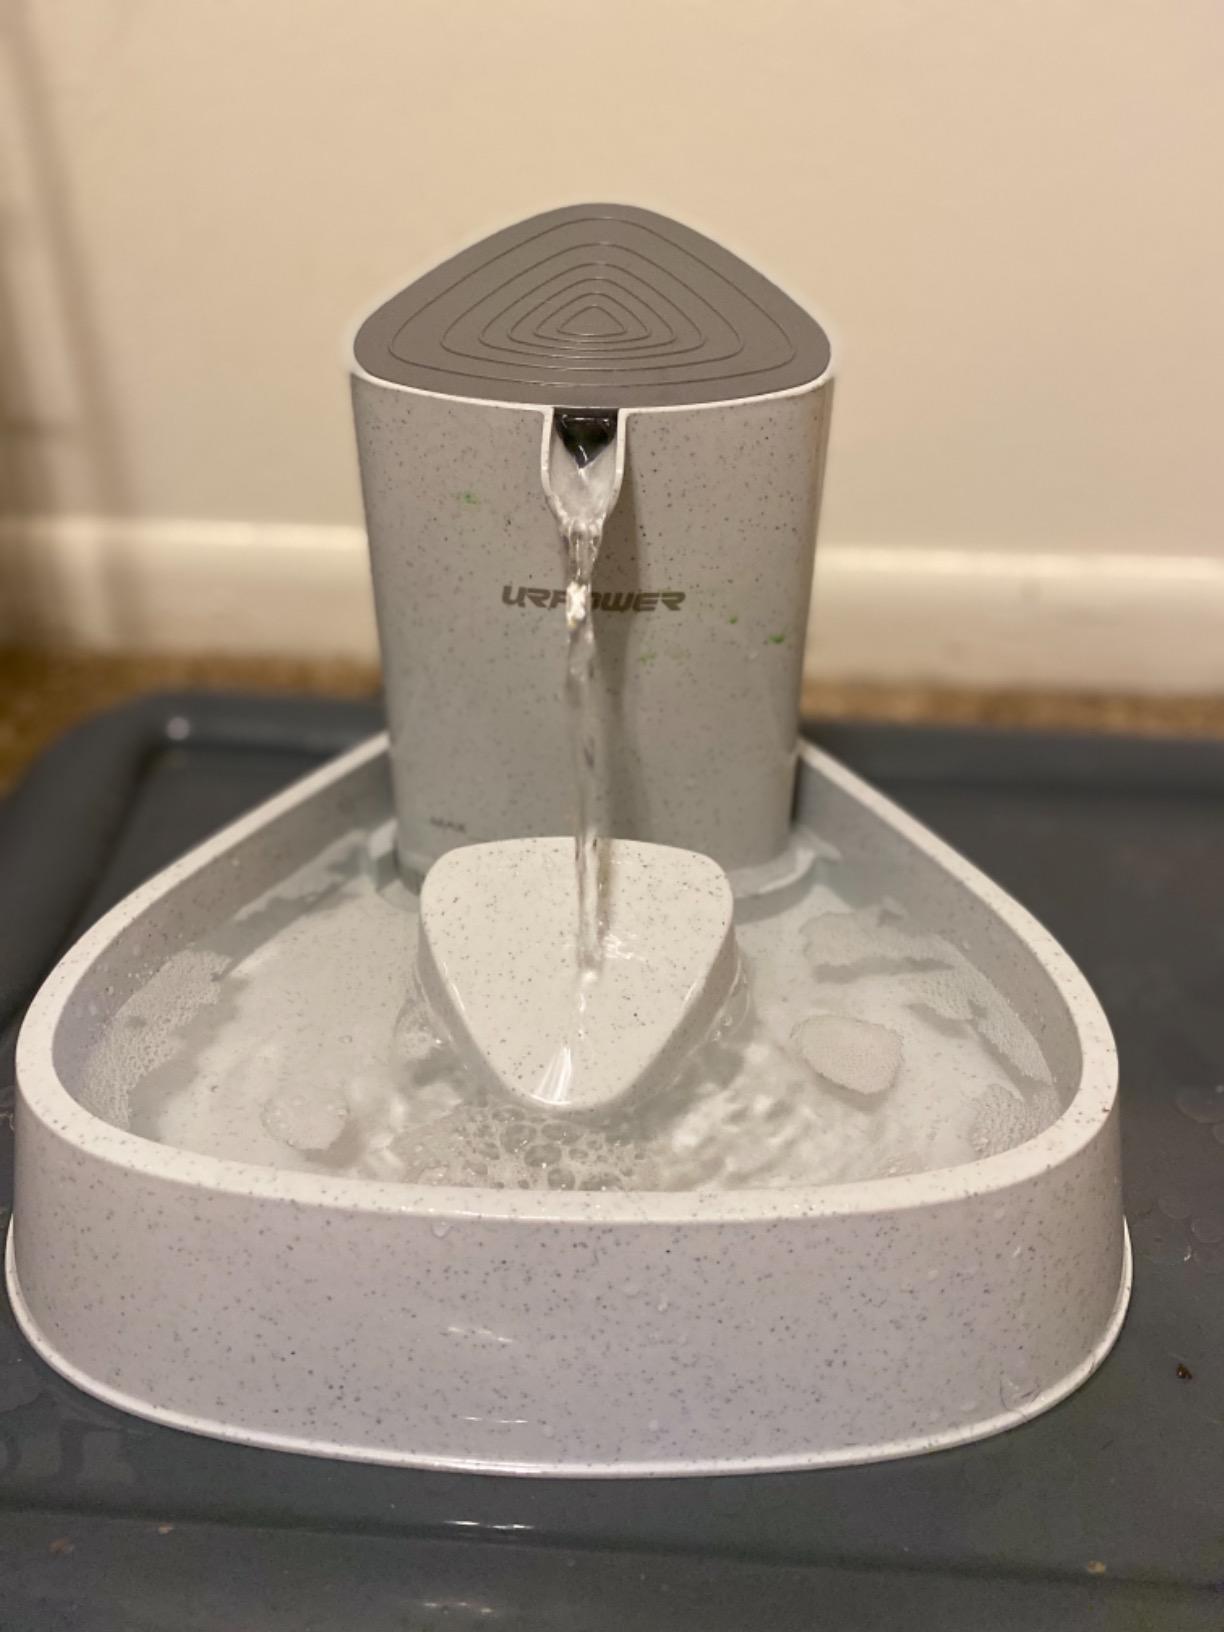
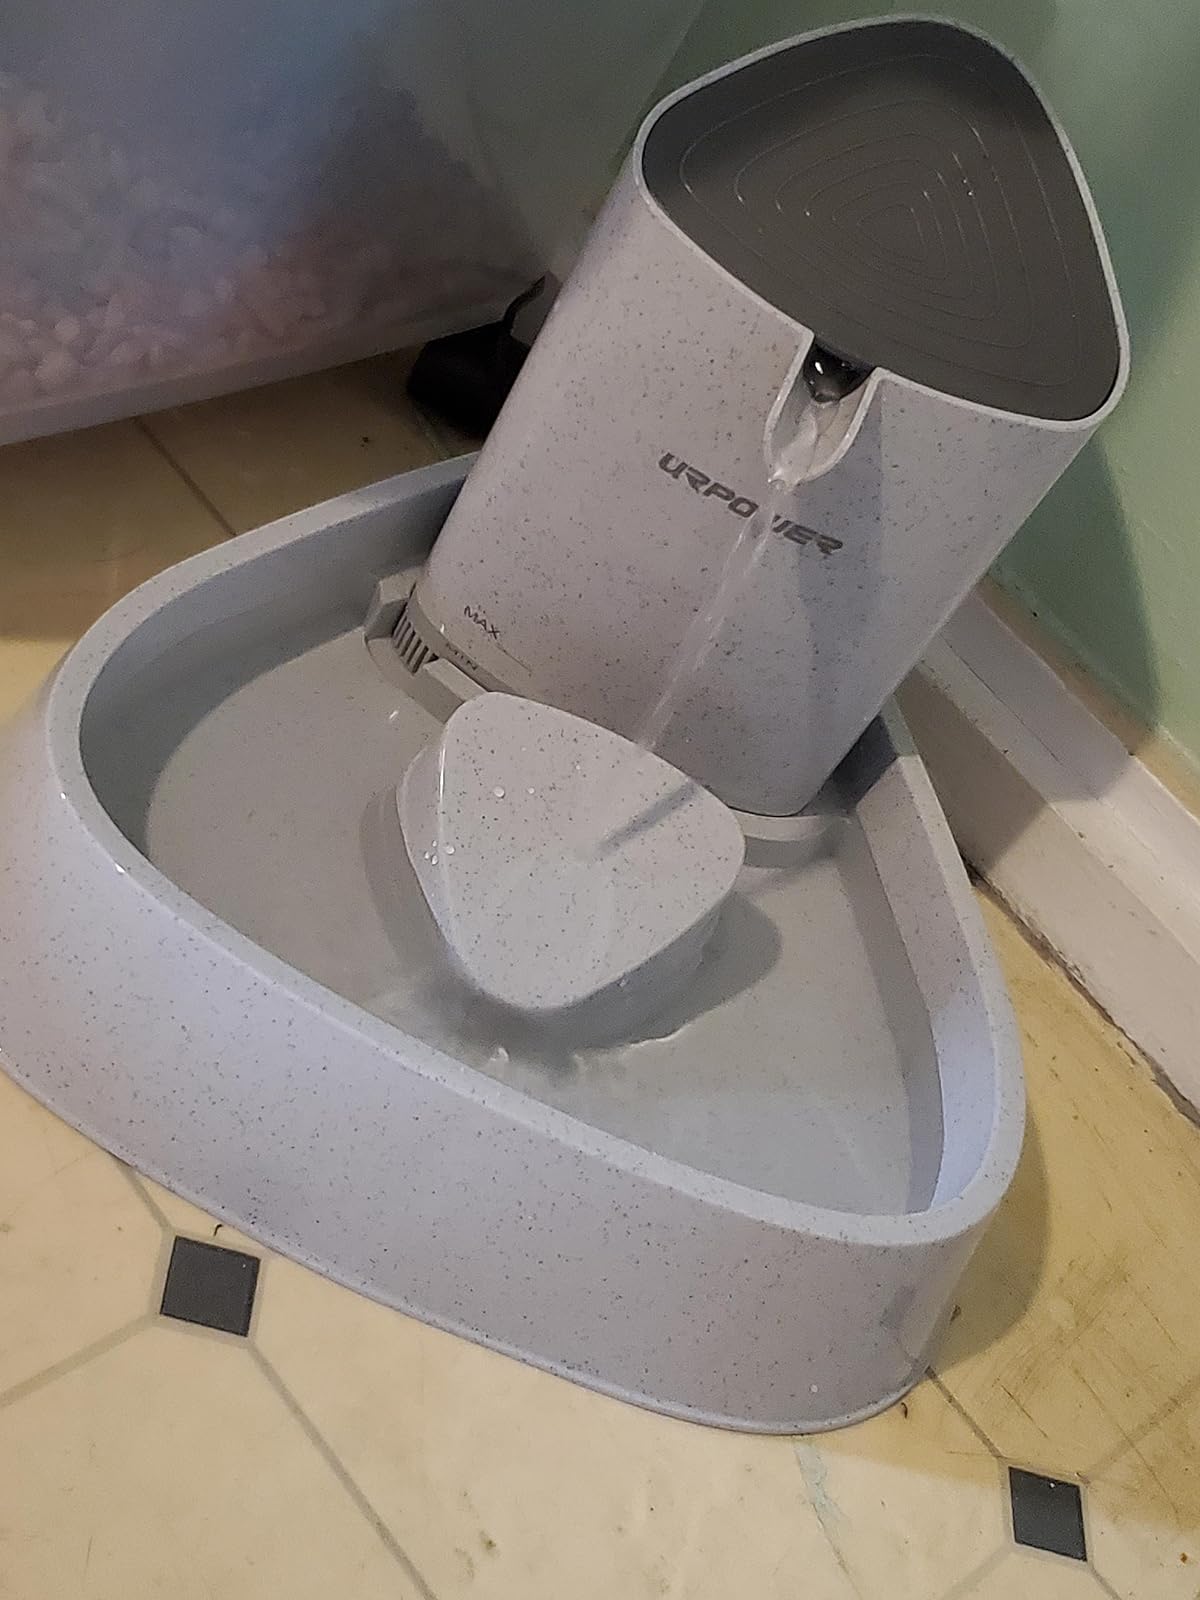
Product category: items_bowl
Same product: yes